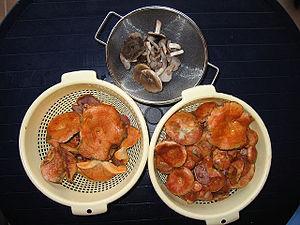
Champignons du Mont Ventouxx
Le mont Ventoux est un sommet situé dans le département français de Vaucluse en région Provence-Alpes-Côte d'Azur. Culminant à 1 910 mètres, il fait environ 25 kilomètres de long sur un axe est-ouest pour 15 kilomètres de large sur un axe nord-sud. Surnommé le Géant de Provence ou le mont Chauve, il est le point culminant des monts de Vaucluse et le plus haut sommet de Vaucluse. Son isolement géographique le rend visible sur de grandes distances. Il constitue la frontière linguistique entre le nord et le sud-occitan.